Michael Hooper (rugby union)

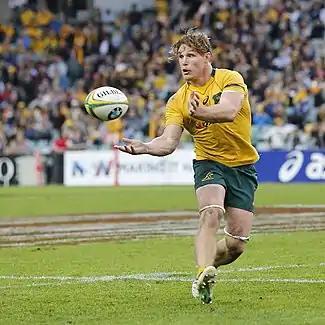
Hooper passing the ball against Scotland.

On 5 June 2012, Hooper made his international debut for Australia, coming off the bench (in the 65th minute) against Scotland in Newcastle. Following a knee injury to regular flanker and captain David Pocock, Hooper started in every Test game until the final Spring-Tour game (and Nathan Sharpe's final Wallabies game) against Wales in Cardiff, where he started from the bench to make-way for David Pocock. Hooper won Wallabies 'Rookie of the year' award at the annual John Eales Medal awards evening event.